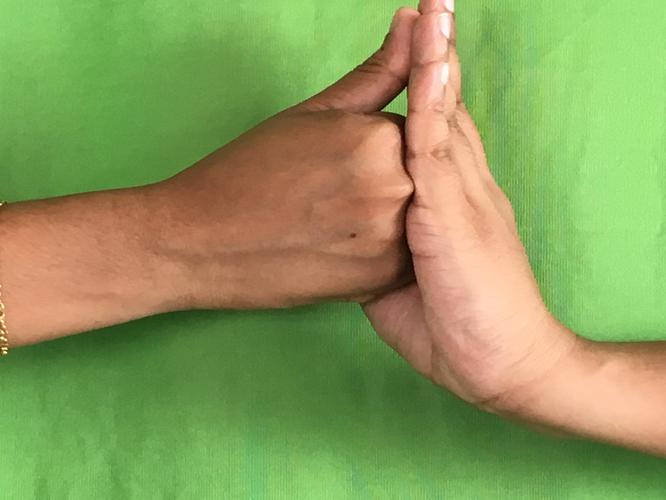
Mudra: Shanka
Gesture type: double_hand